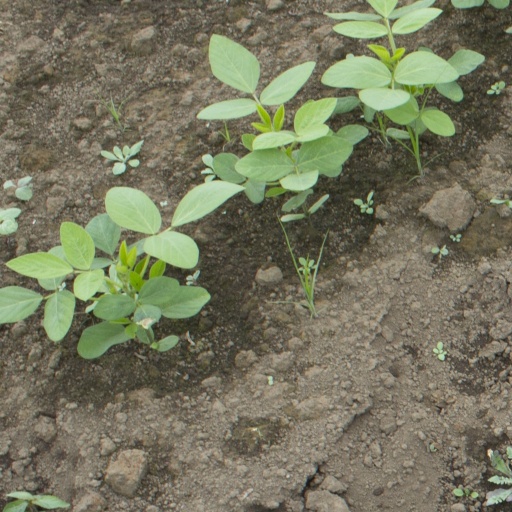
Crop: soybean